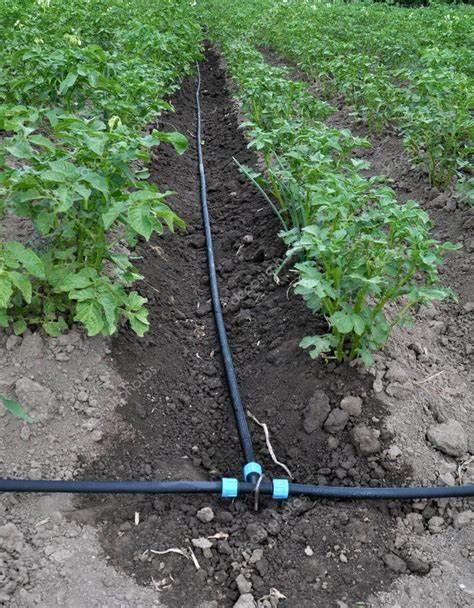
Shamba linaonekana kuwa limewekwa mfumo wa umwagiliaji wa matone ambapo bomba jeusi limepangwa sambamba na mistari ya mimea. Kila bomba lina sehemu ya kutoa maji moja kwa moja kwenye mizizi ya kila mimea na ardhi inaonekana imelimwa vizuri na mimea ikiwa yenye afya na rangi ya kijani safi.